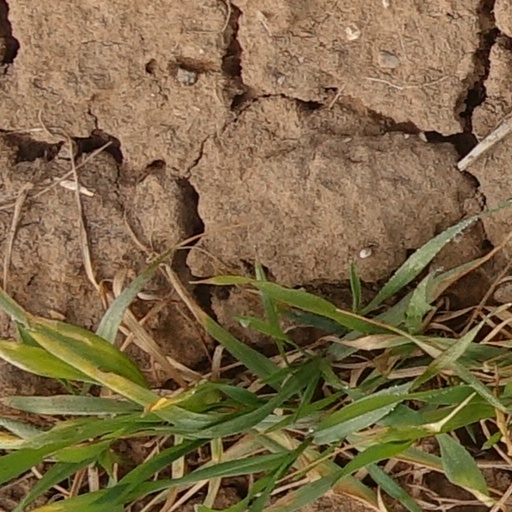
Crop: wheat